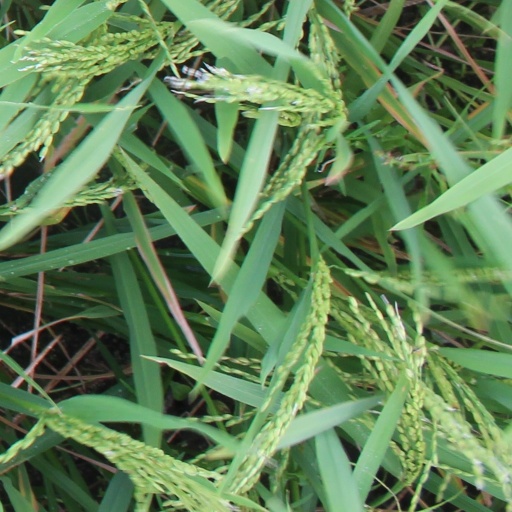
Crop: rice